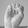
ASL letter: E